Question: Please indicate a possible affordance area of baseball bat that can be used for striking
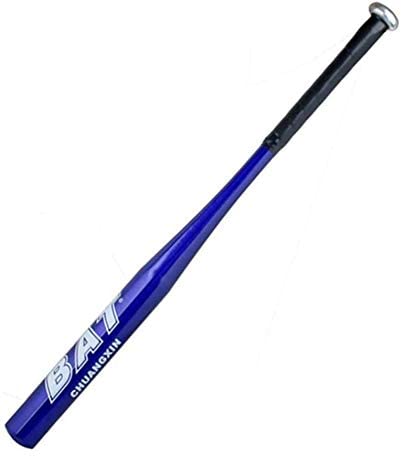
Answer: [11.5, 242.5, 188.5, 447.5]